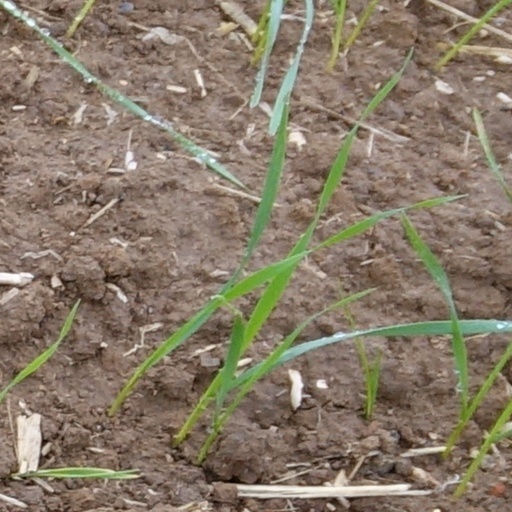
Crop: wheat